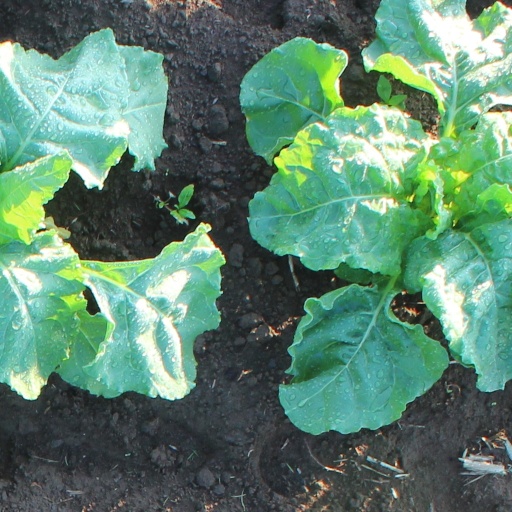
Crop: sugar beet